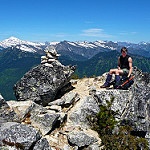
Label: mountain